Deep-fried avocado

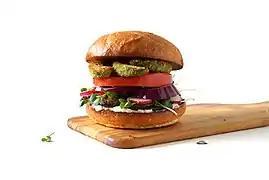
A veggie burger with deep-fried avocado (below the top bun)

In 2011, attendees at the Orange County Fair in Costa Mesa, California, consumed 10,000 slices of deep-fried avocado.